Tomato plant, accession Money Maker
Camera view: horizontal (90 deg, fisheye); turntable rotation: 270 degrees
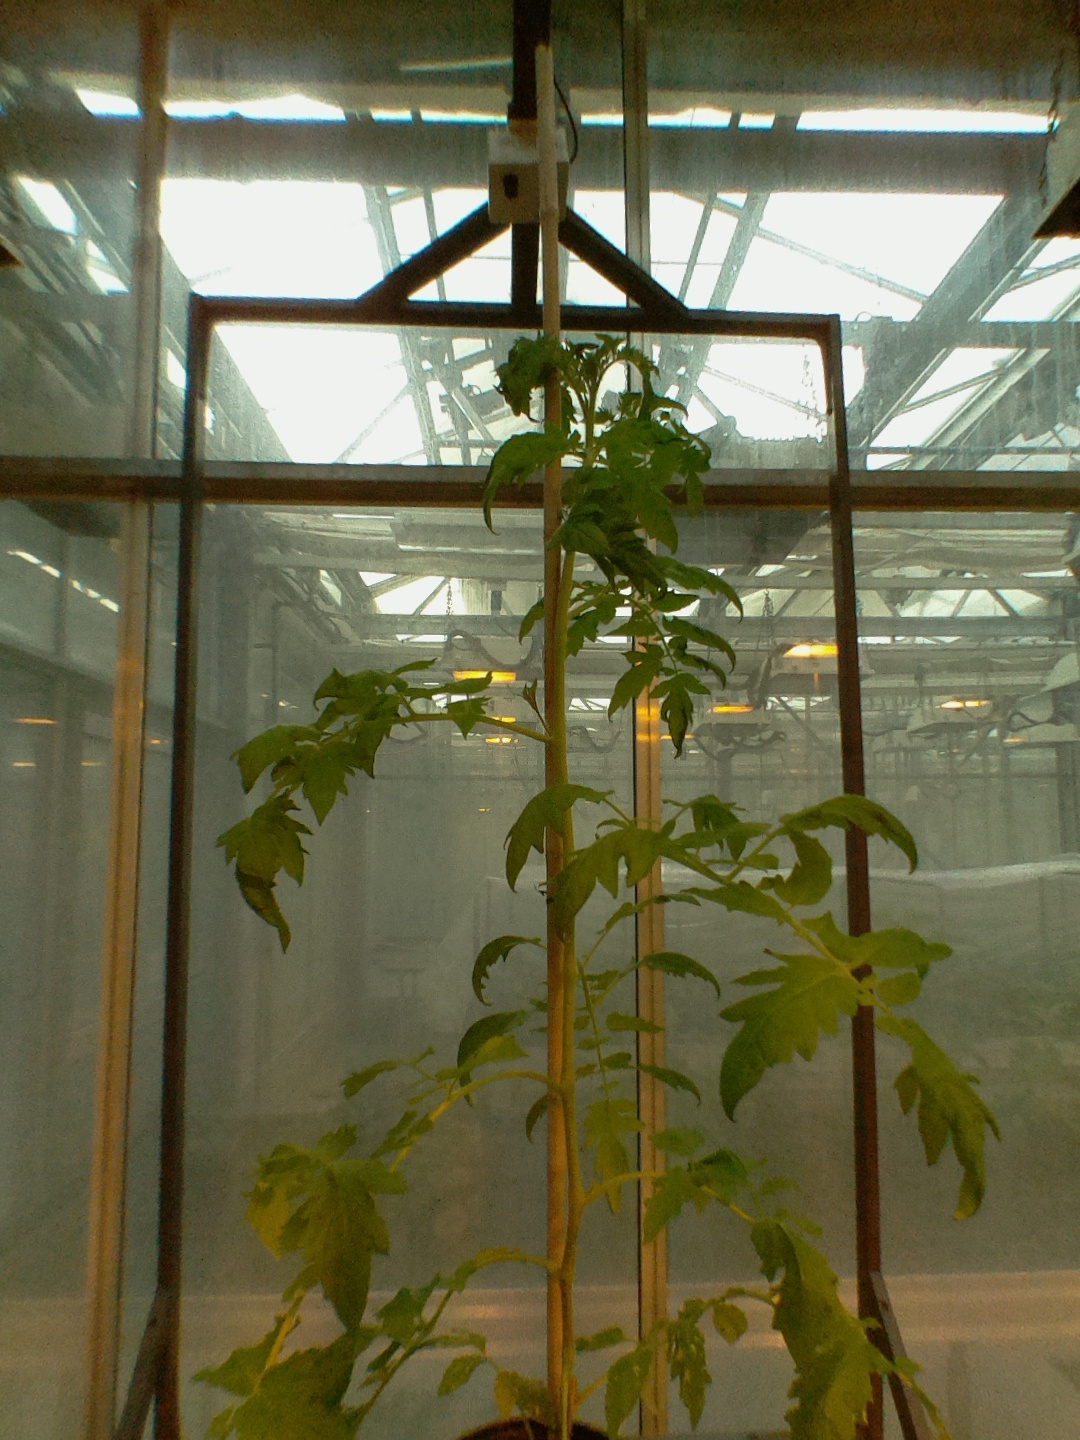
BBCH growth stage 20: First Side shoot start formed